The Cybersmile Foundation

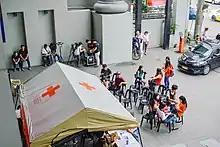
People waiting to register as donors for the blood drive in Manila with the Philippine Red Cross, November 2017.

Cybersmile and the Philippine Red Cross teamed up on a national incentive across The Philippines to donate blood in order to save lives and raise awareness of cyberbullying and internet trolling. Internet users were invited to use the #ImACybersmiler hashtag to share their positive memes.